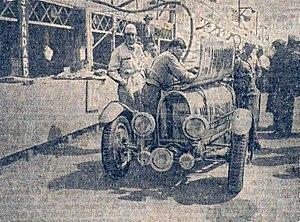
Ravitaillement de Guy Bouriat sur Bugatti T55 numero 15, aux 24 Heures du Mans 1932.
Guy Bouriat est un pilote automobile français.